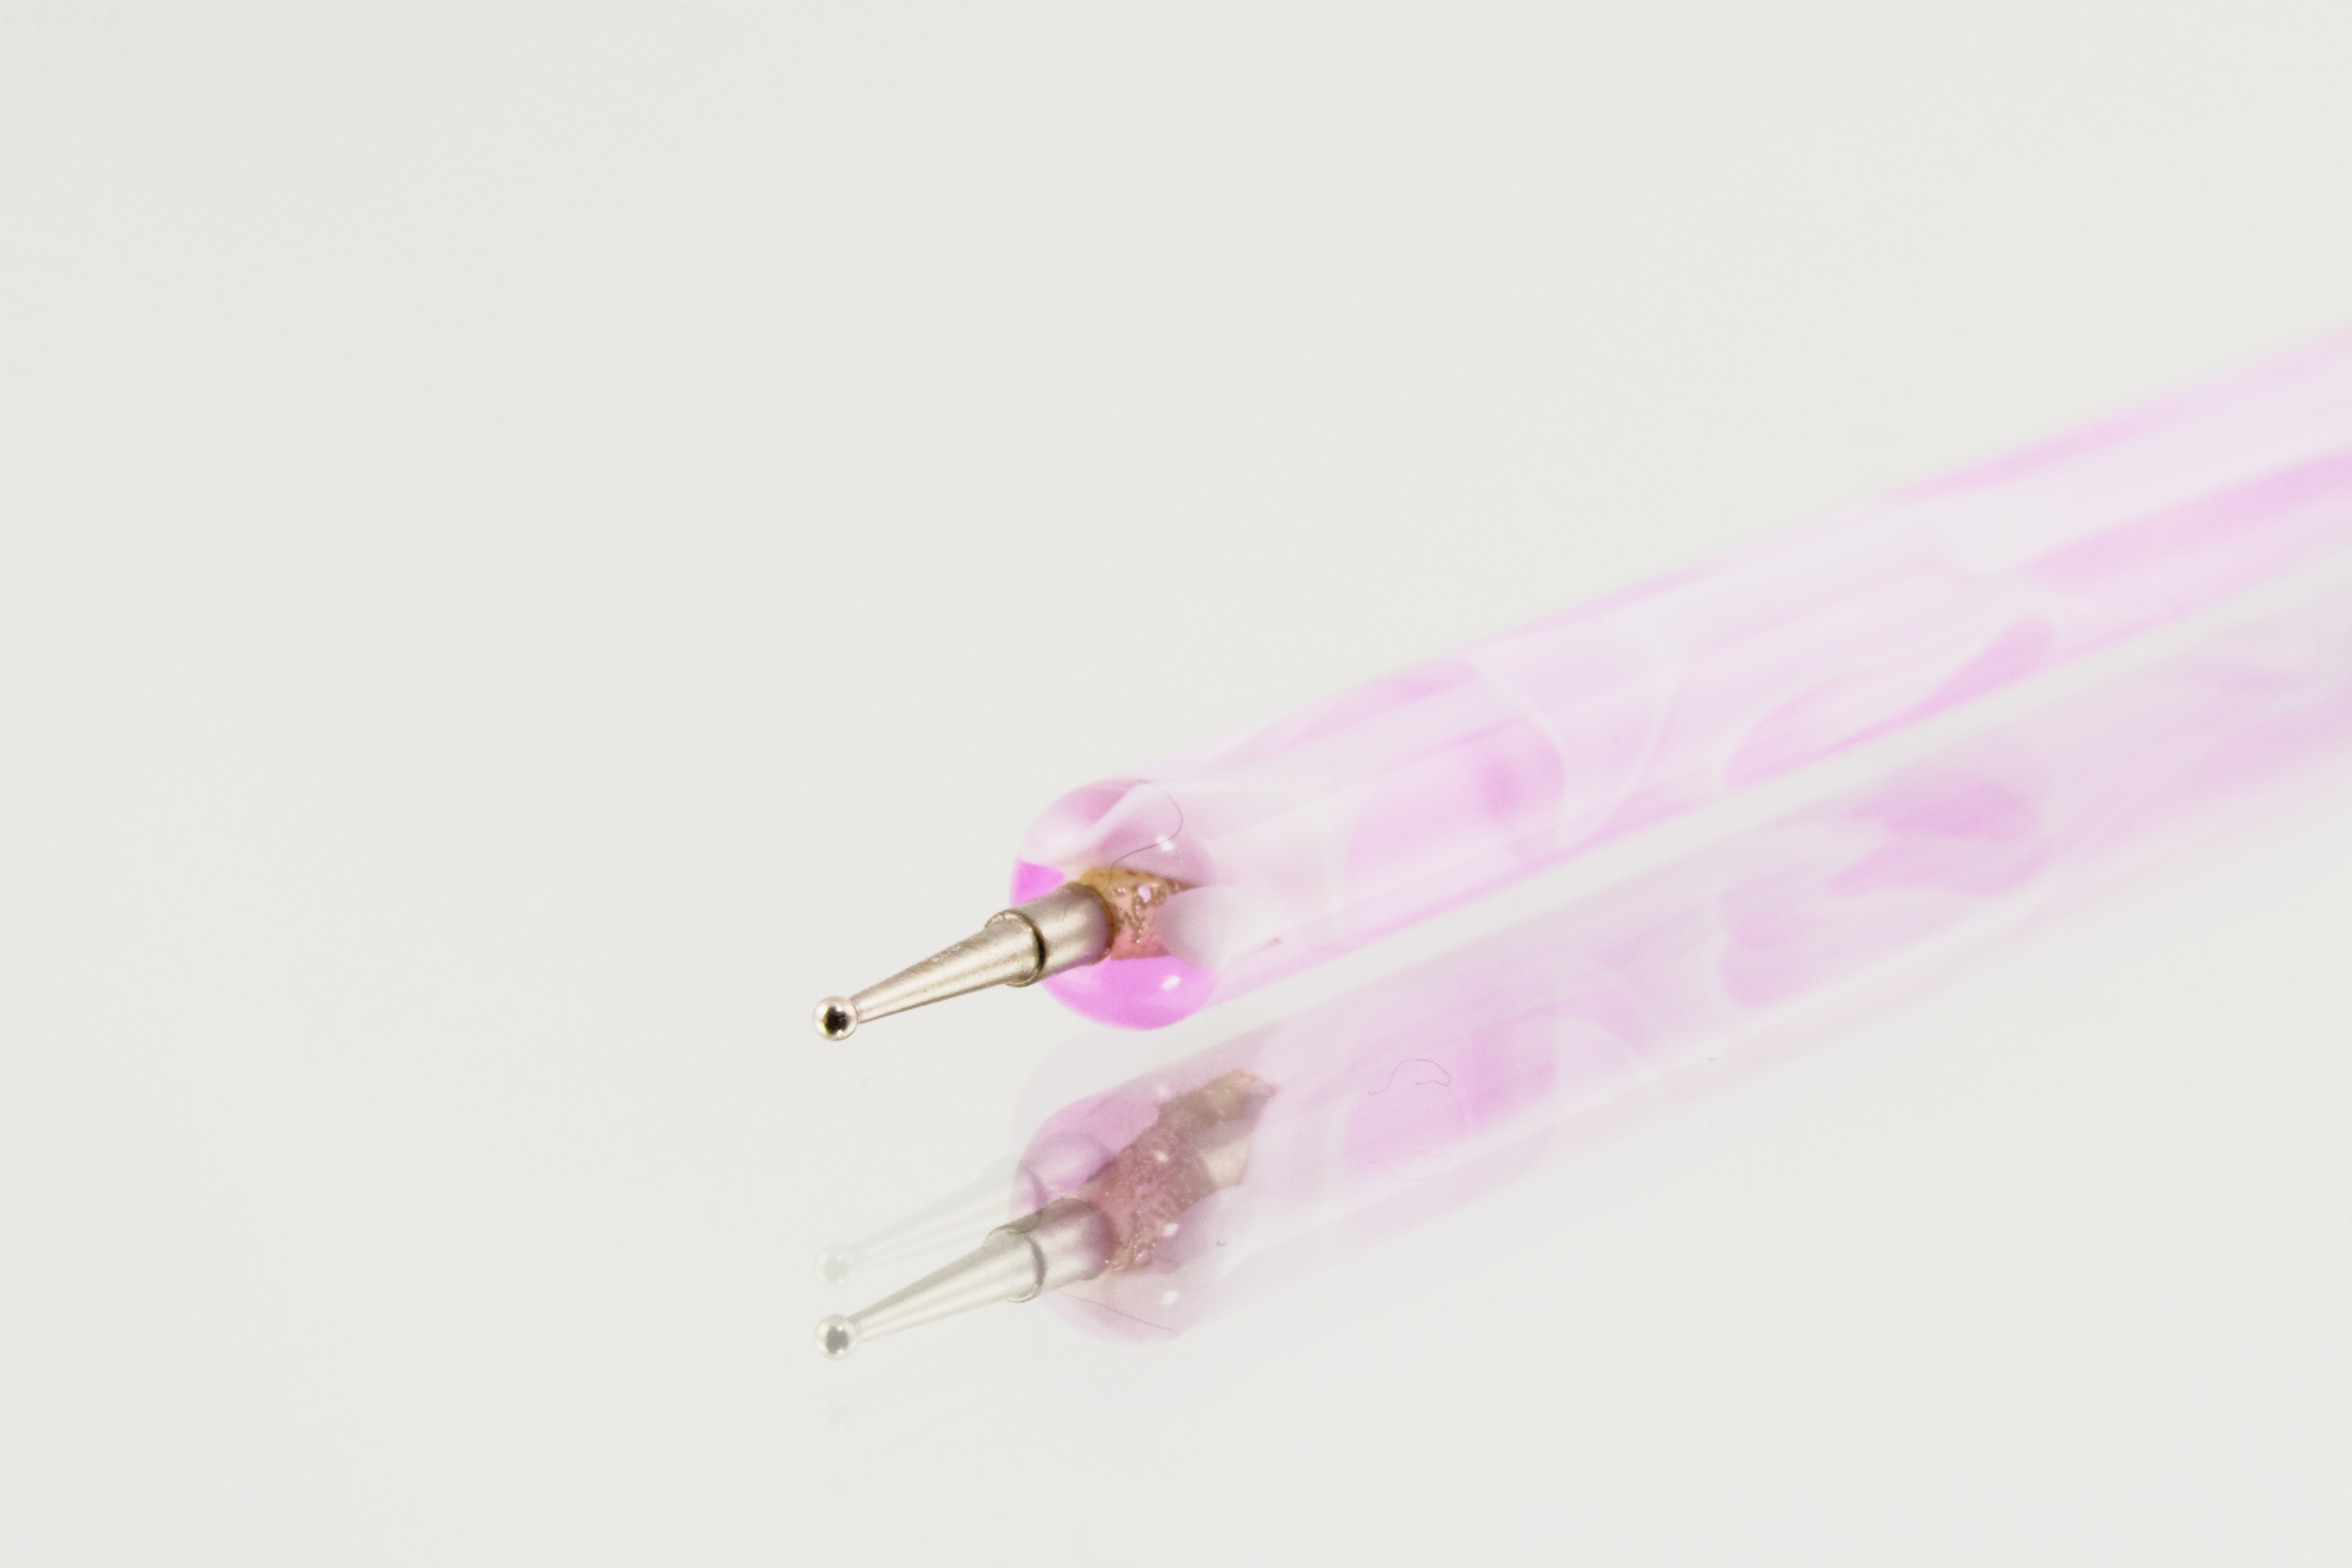
hand, finger, care, pink, lighting, manicure, fingernails, nails, cosmetics, pedicure, toe nails, lip gloss, kosmetikstudio